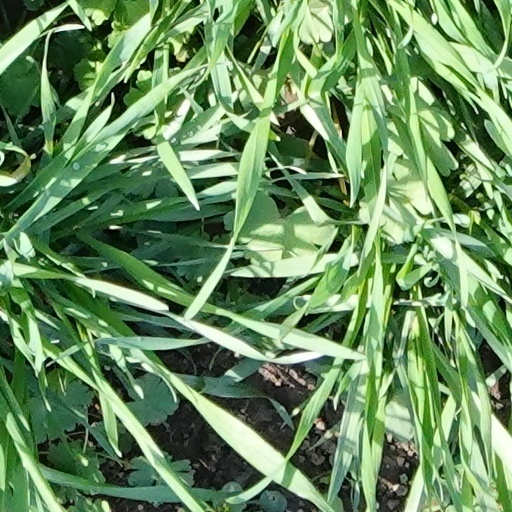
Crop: wheat